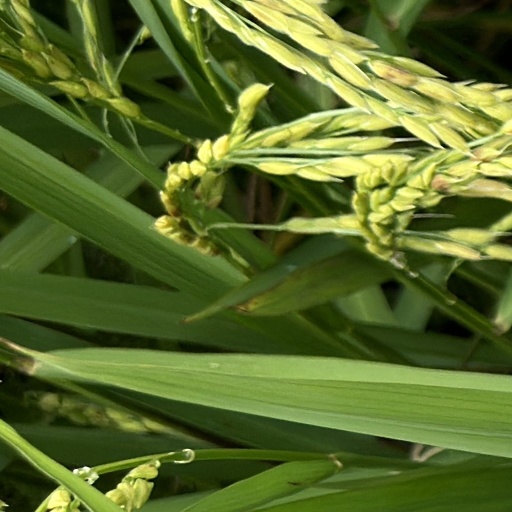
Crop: rice